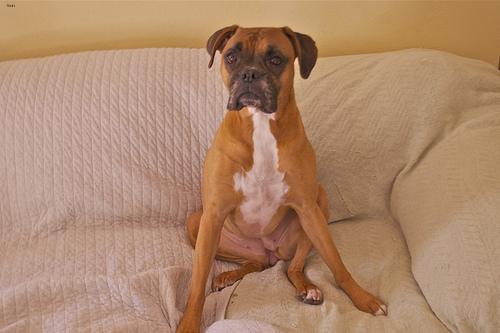
Breed: boxer